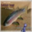
Label: trout